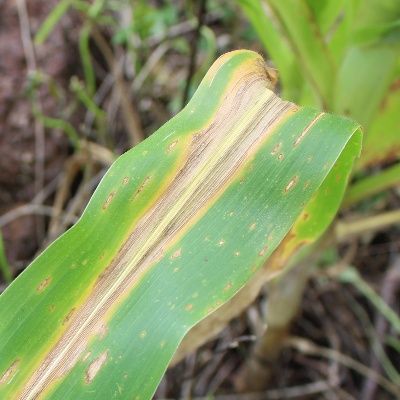
Crop: Maize
Condition: leaf blight